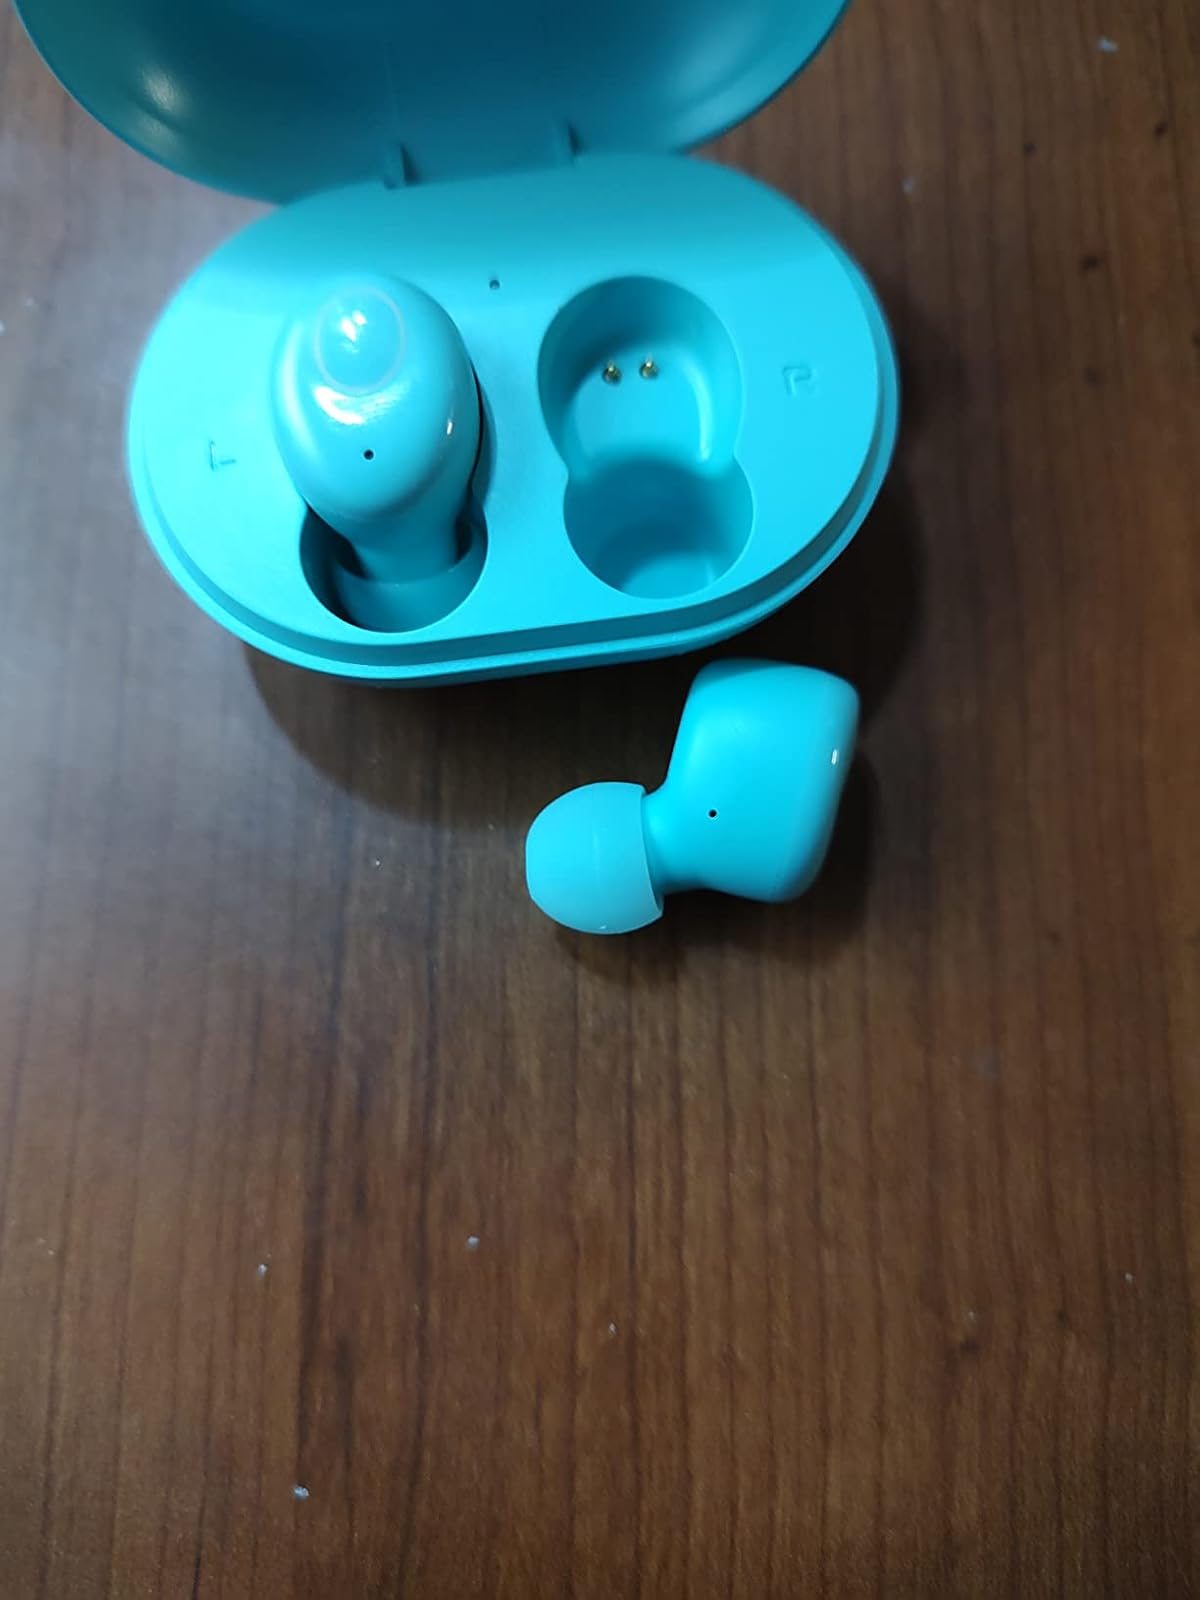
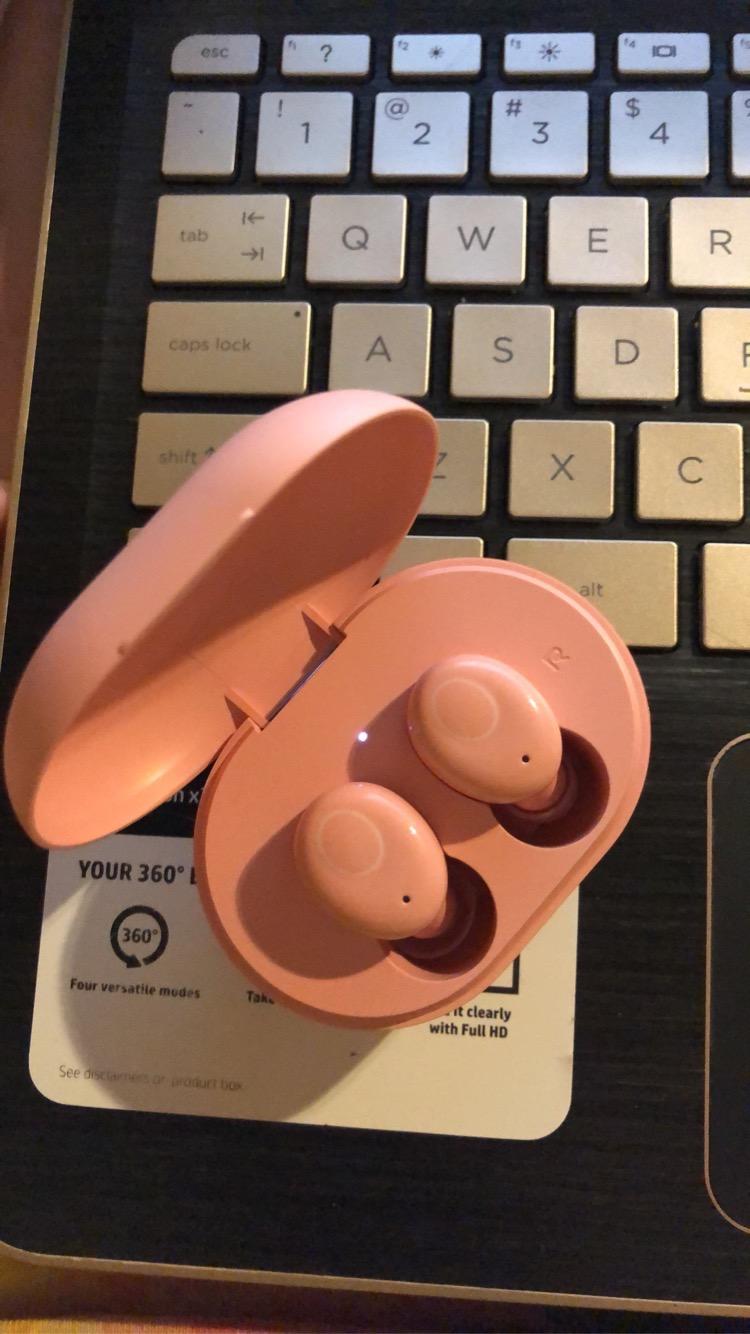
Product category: earbuds
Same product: no